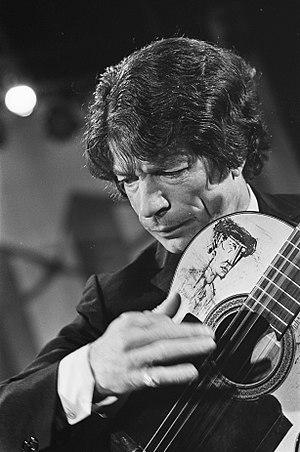
Bernard Buffet, né le 10 juillet 1928 à Paris et mort le 4 octobre 1999 à Tourtour, est un peintre français expressionniste, composant aussi bien des personnages que des figures, animaux, nus, paysages, intérieurs, natures mortes, fleurs.
Le flamenco est un genre musical et une danse datant du XVIIIᵉ siècle qui se danse seul, créé par le peuple andalou, sur la base d'un folklore populaire issu des diverses cultures qui s'épanouiront au long des siècles en Andalousie.
Manitas de Plata, de son vrai nom Ricardo Baliardo, né le 7 août 1921 à Sète dans une caravane et mort le 5 novembre 2014 à Montpellier, est un célèbre guitariste français d'origine gitane.